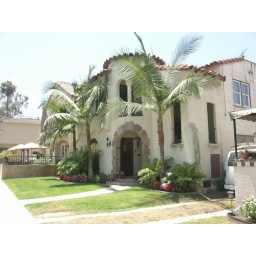
Some houses / cottages near the beach in Long Beach